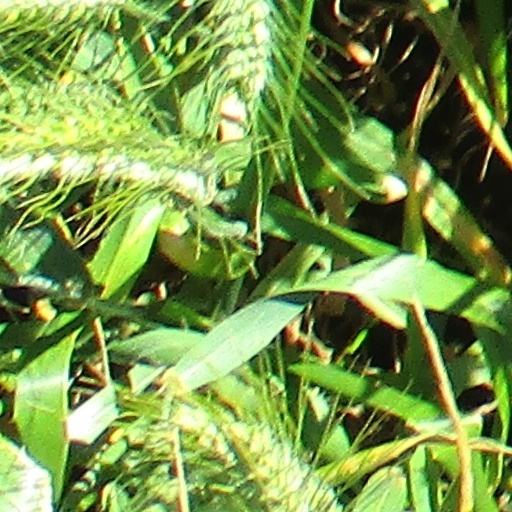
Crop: wheat